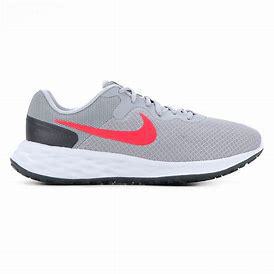
Brand: Nike
Model: Revolution 6 Next Nature